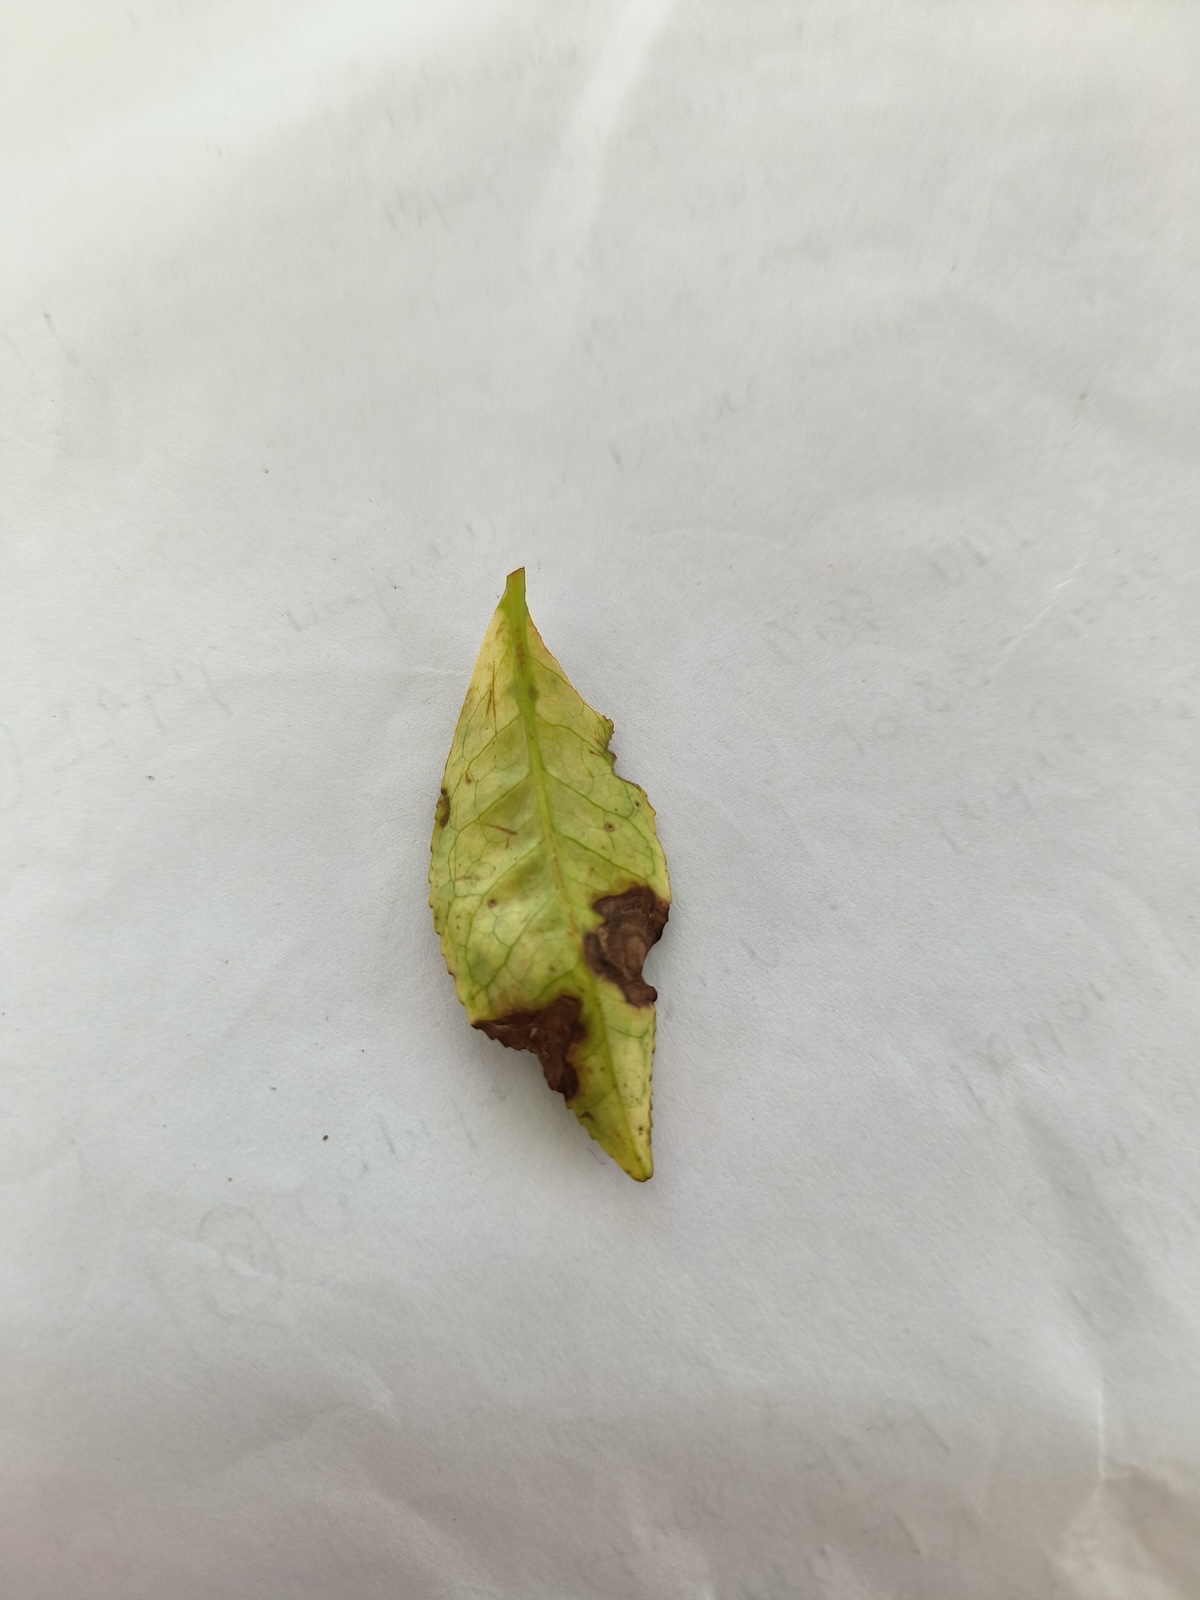
Label: Gray Blight